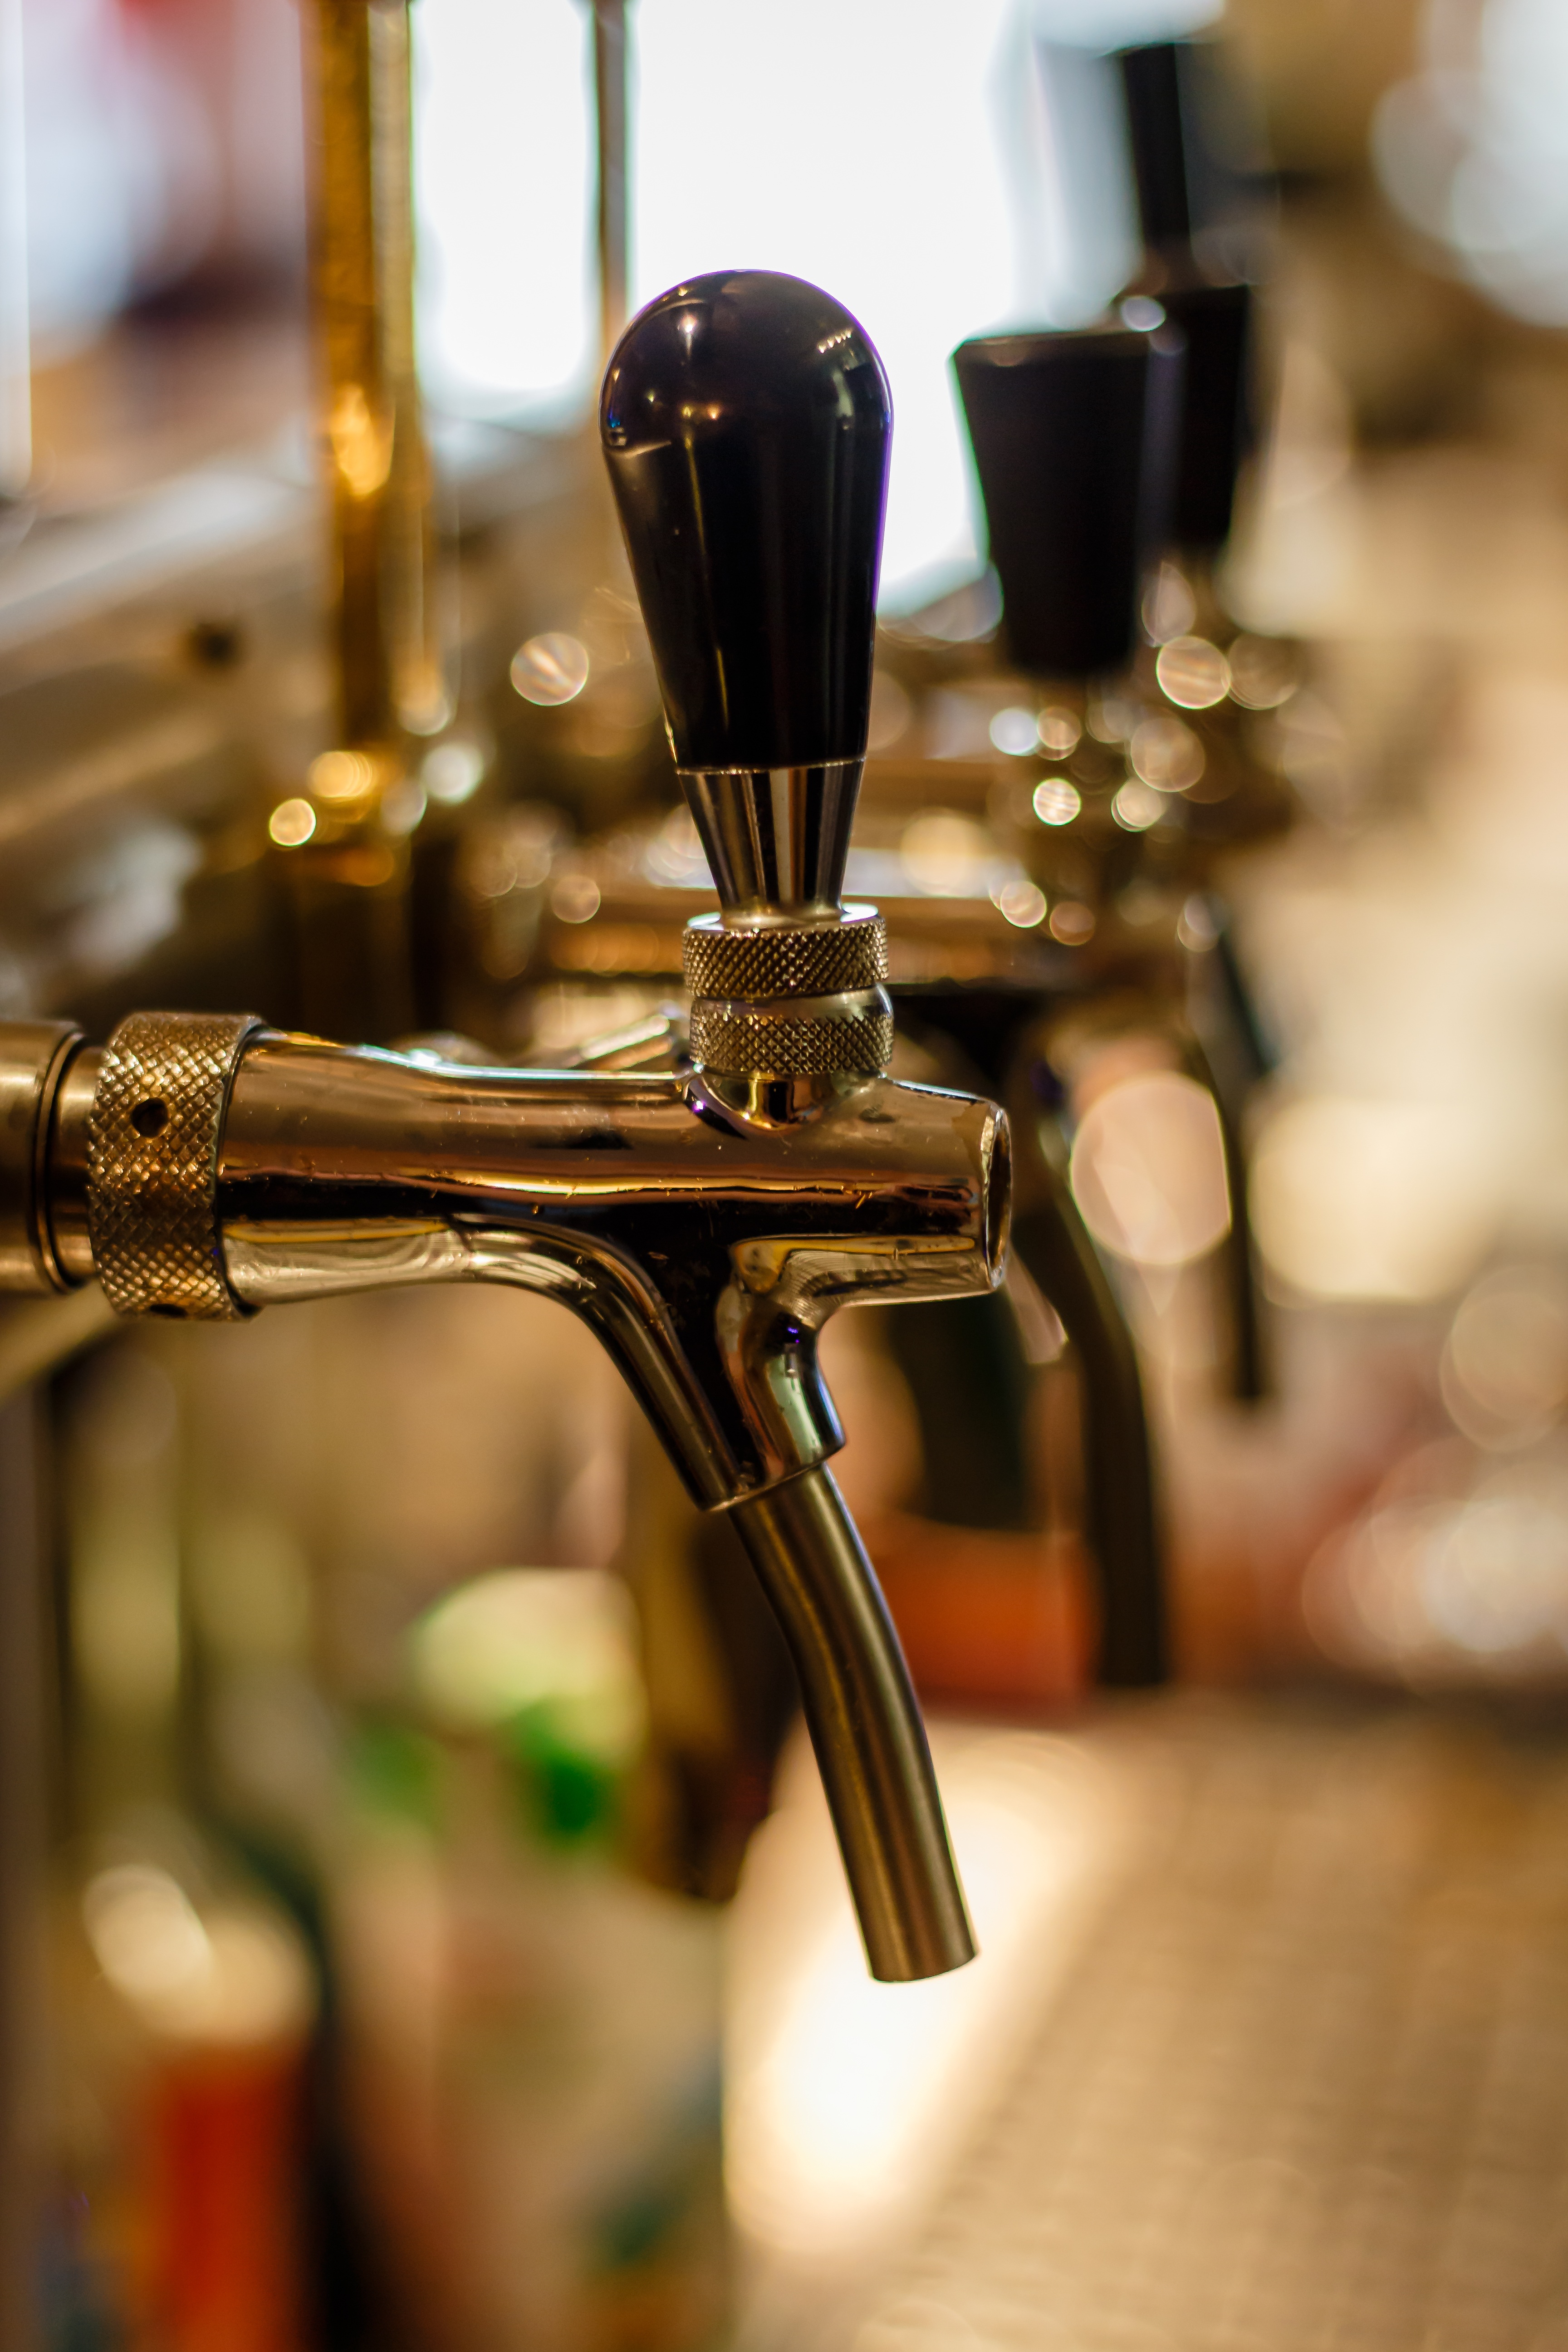
glass, restaurant, bar, color, drink, lighting, beer, alcohol, tap, glasses, local, hahn, gastronomy, economy, pub, tavern, brewery, after work, alcohol sales, dispensing system